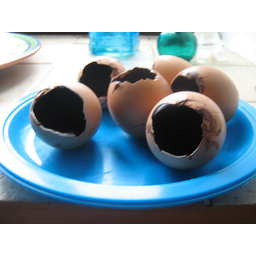
Label: trash